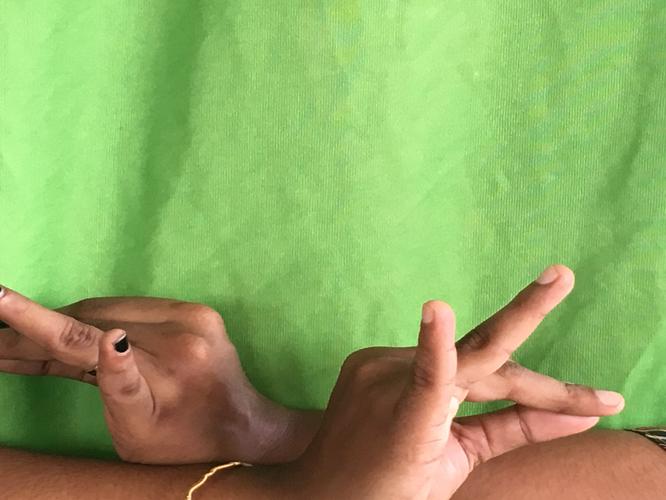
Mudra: Katakavardhana
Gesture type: double_hand